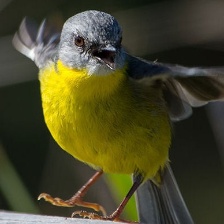
Species: EASTERN YELLOW ROBIN
Scientific name: EOPSALTRIA AUSTRALIS
ImageNet parent category: robin